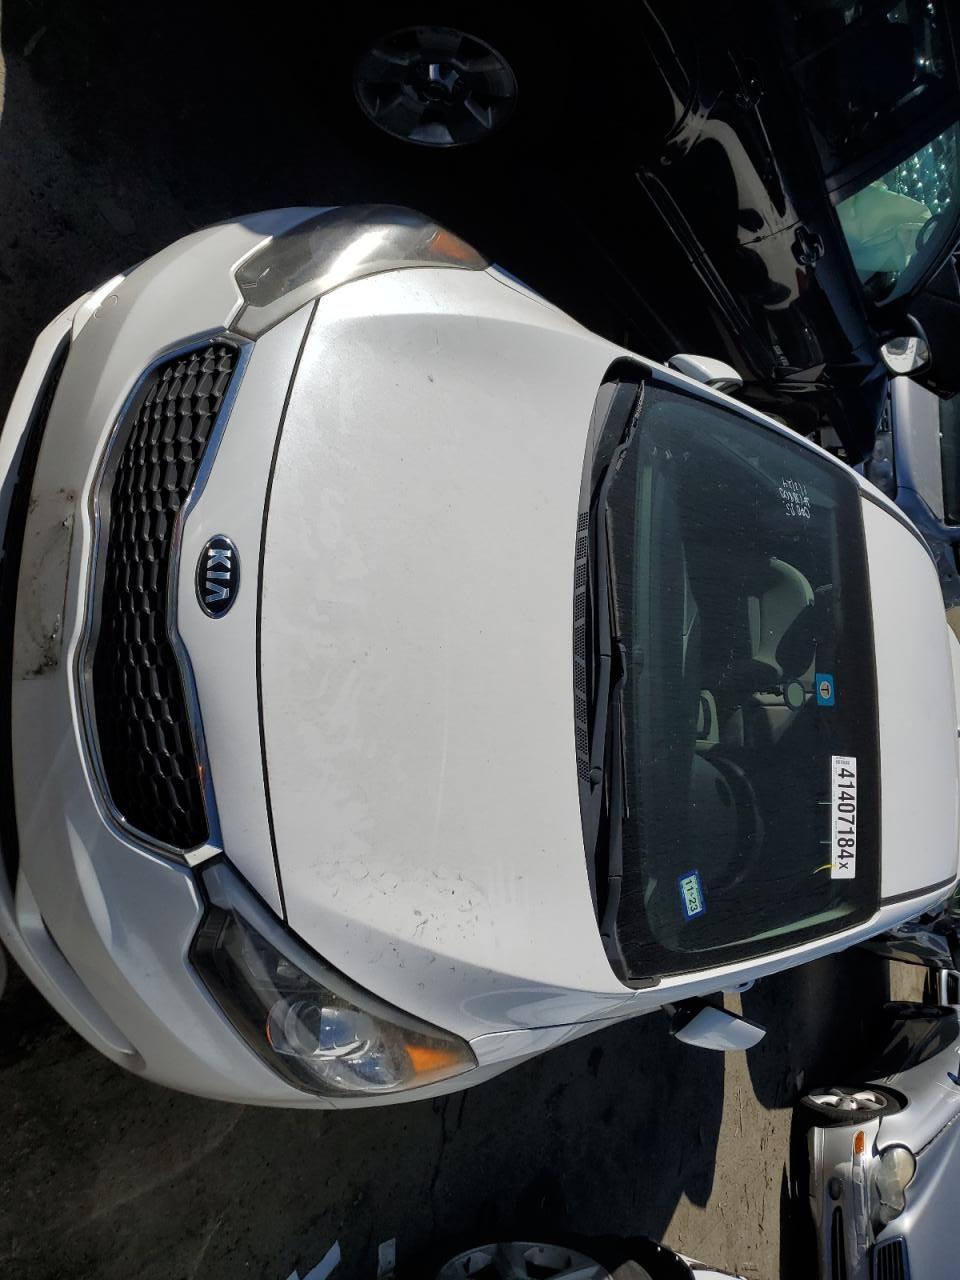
Aucun dommage détecté.
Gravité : aucun